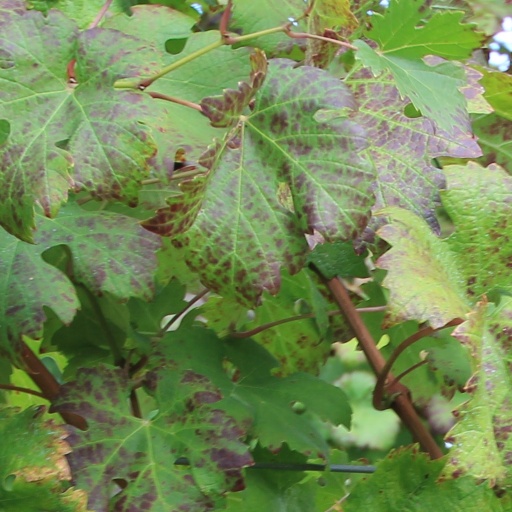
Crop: grape